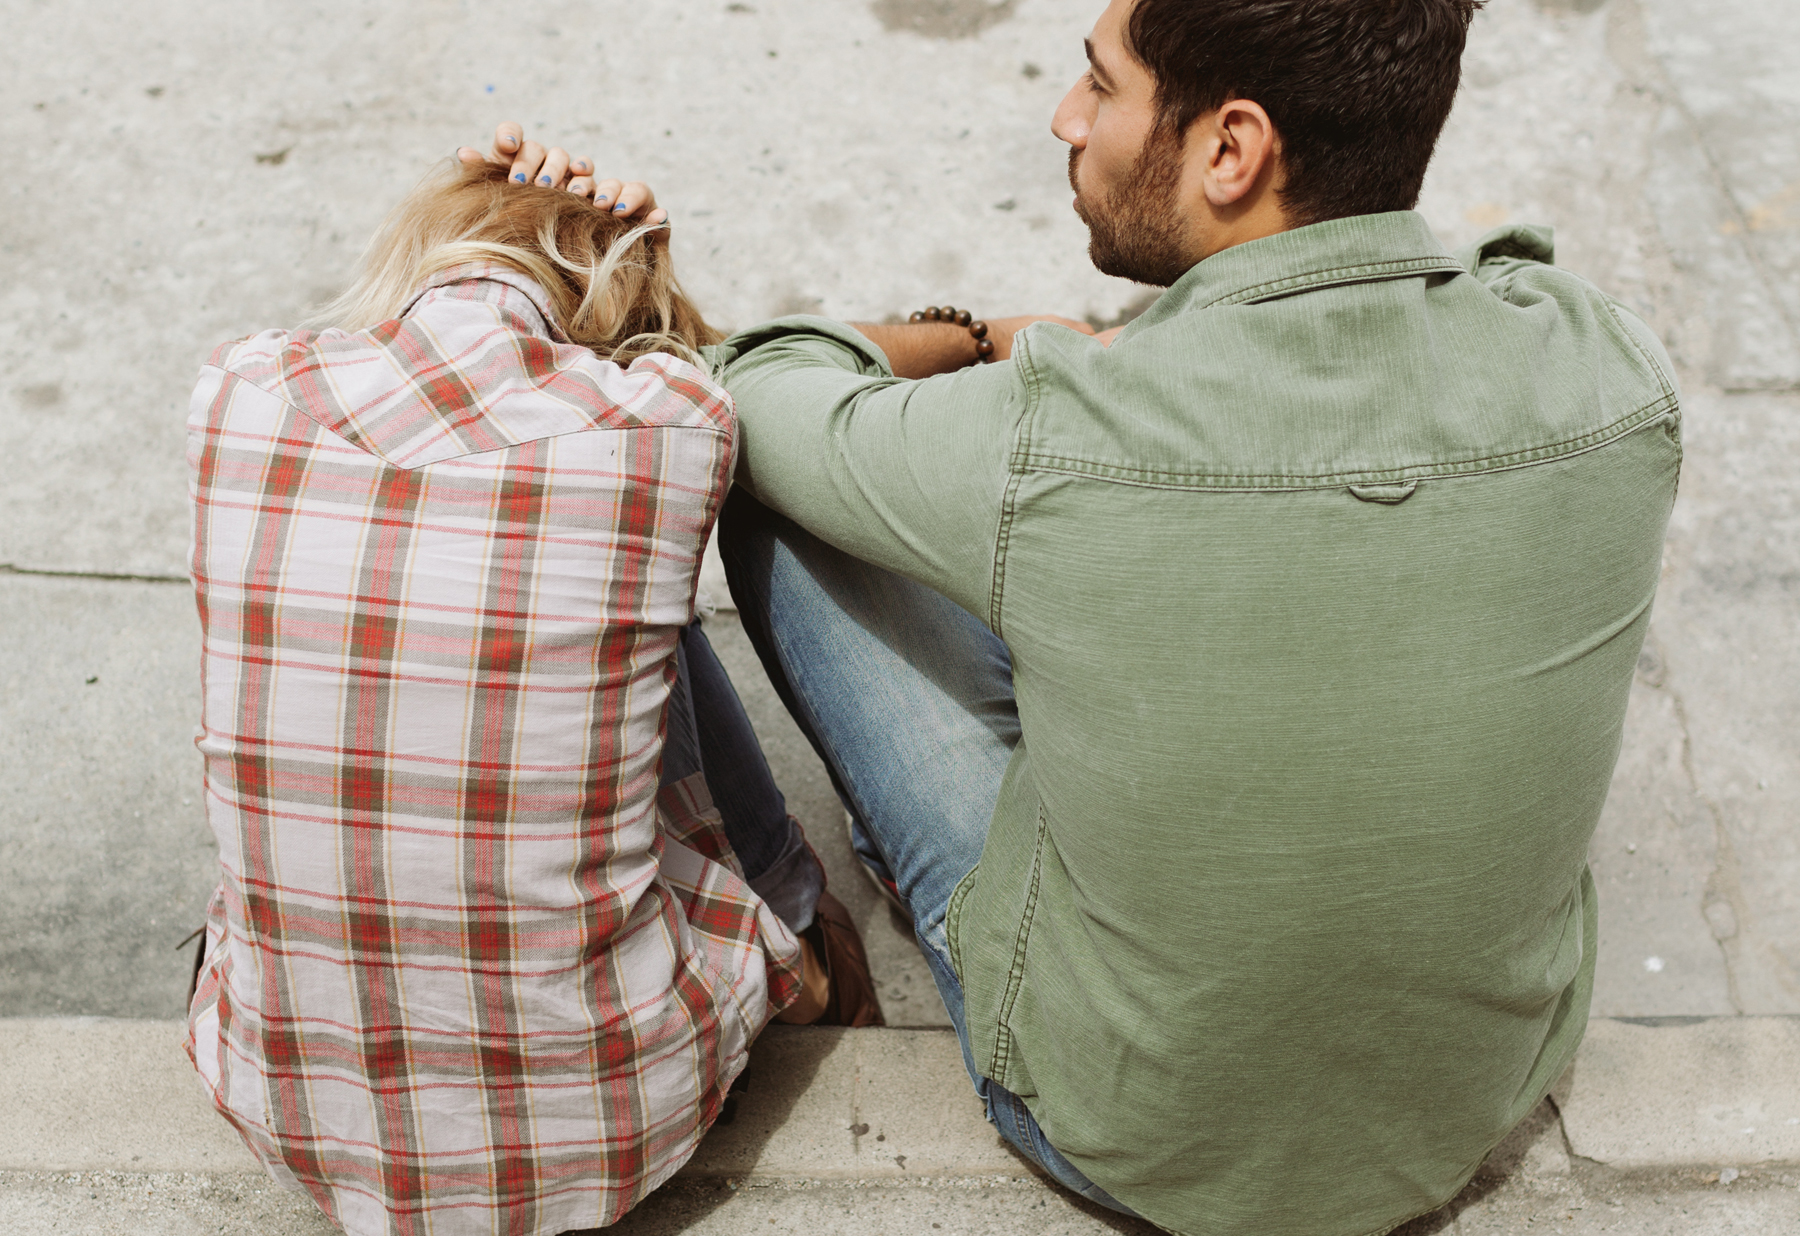
man, people, woman, street, boy, portrait, spring, sitting, fashion, sit, outdoors, relationship, casual, togetherness, wear, adult, interaction, human positions